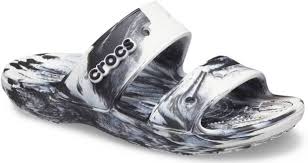
Label: Clog